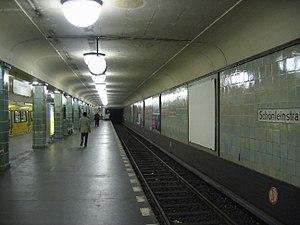
Schönleinstraße est une station du métro de Berlin à Berlin-Kreuzberg, desservie par la ligne U8. La station est nommée en l'honneur de Johann Lukas Schönlein, le médecin de Frédéric-Guillaume IV de Prusse. De 1951 à 1992, la station s'appelait Kottbusser Damm.